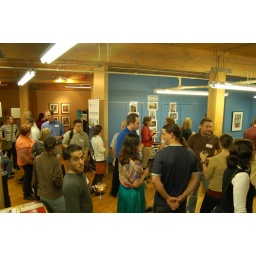
People in the office for the open house